Antoine Schwerer

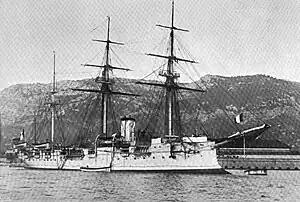
Cruiser "Lapérousse"

Schwerer was promoted to ensign ("enseigne de vaisseau") on 5 October 1883 in the port of Lorient, and was assigned to the corvette "Eumenide".